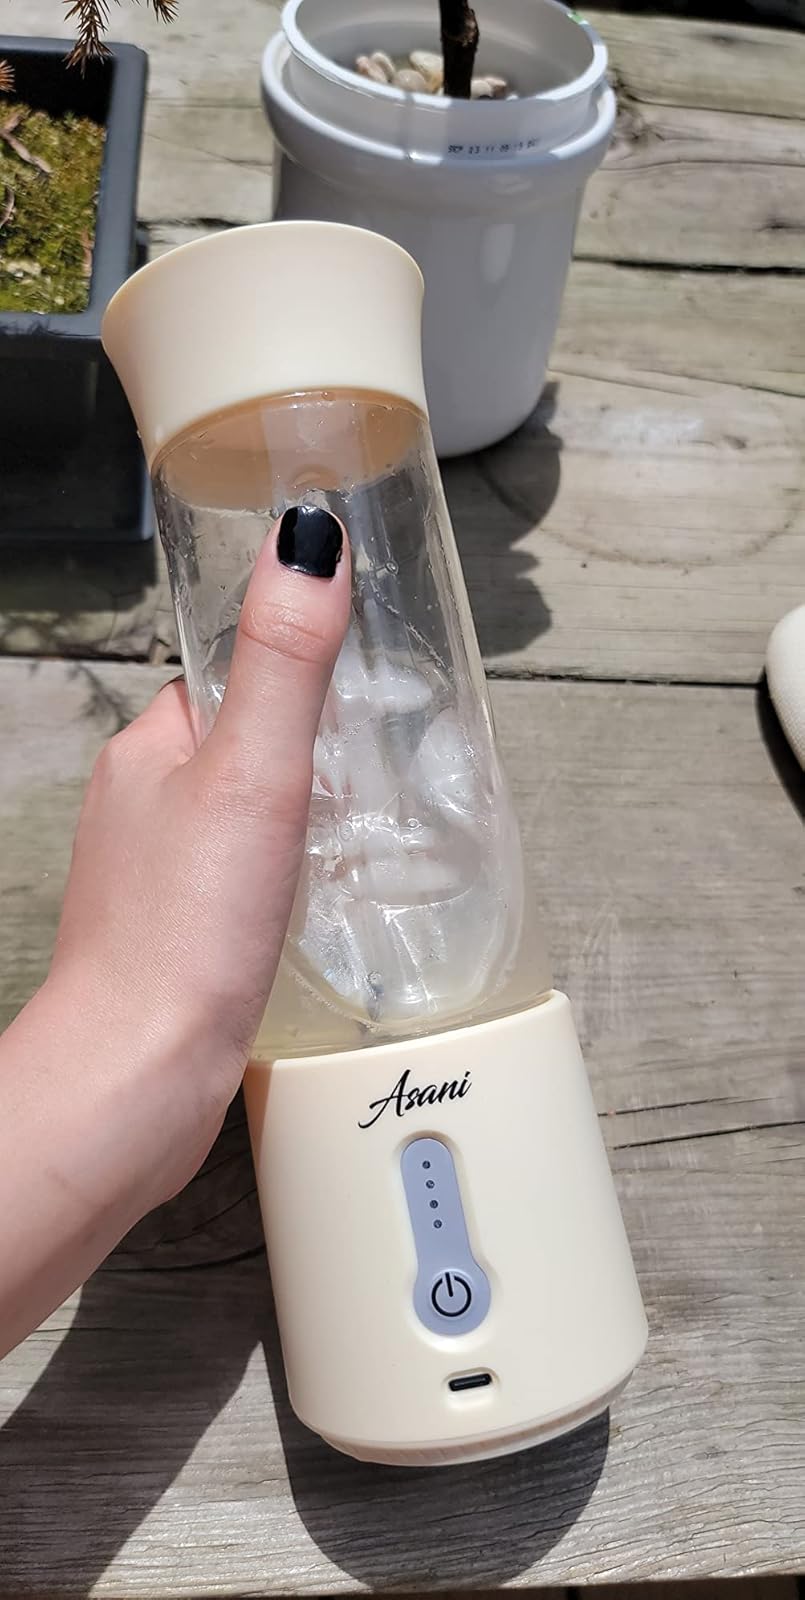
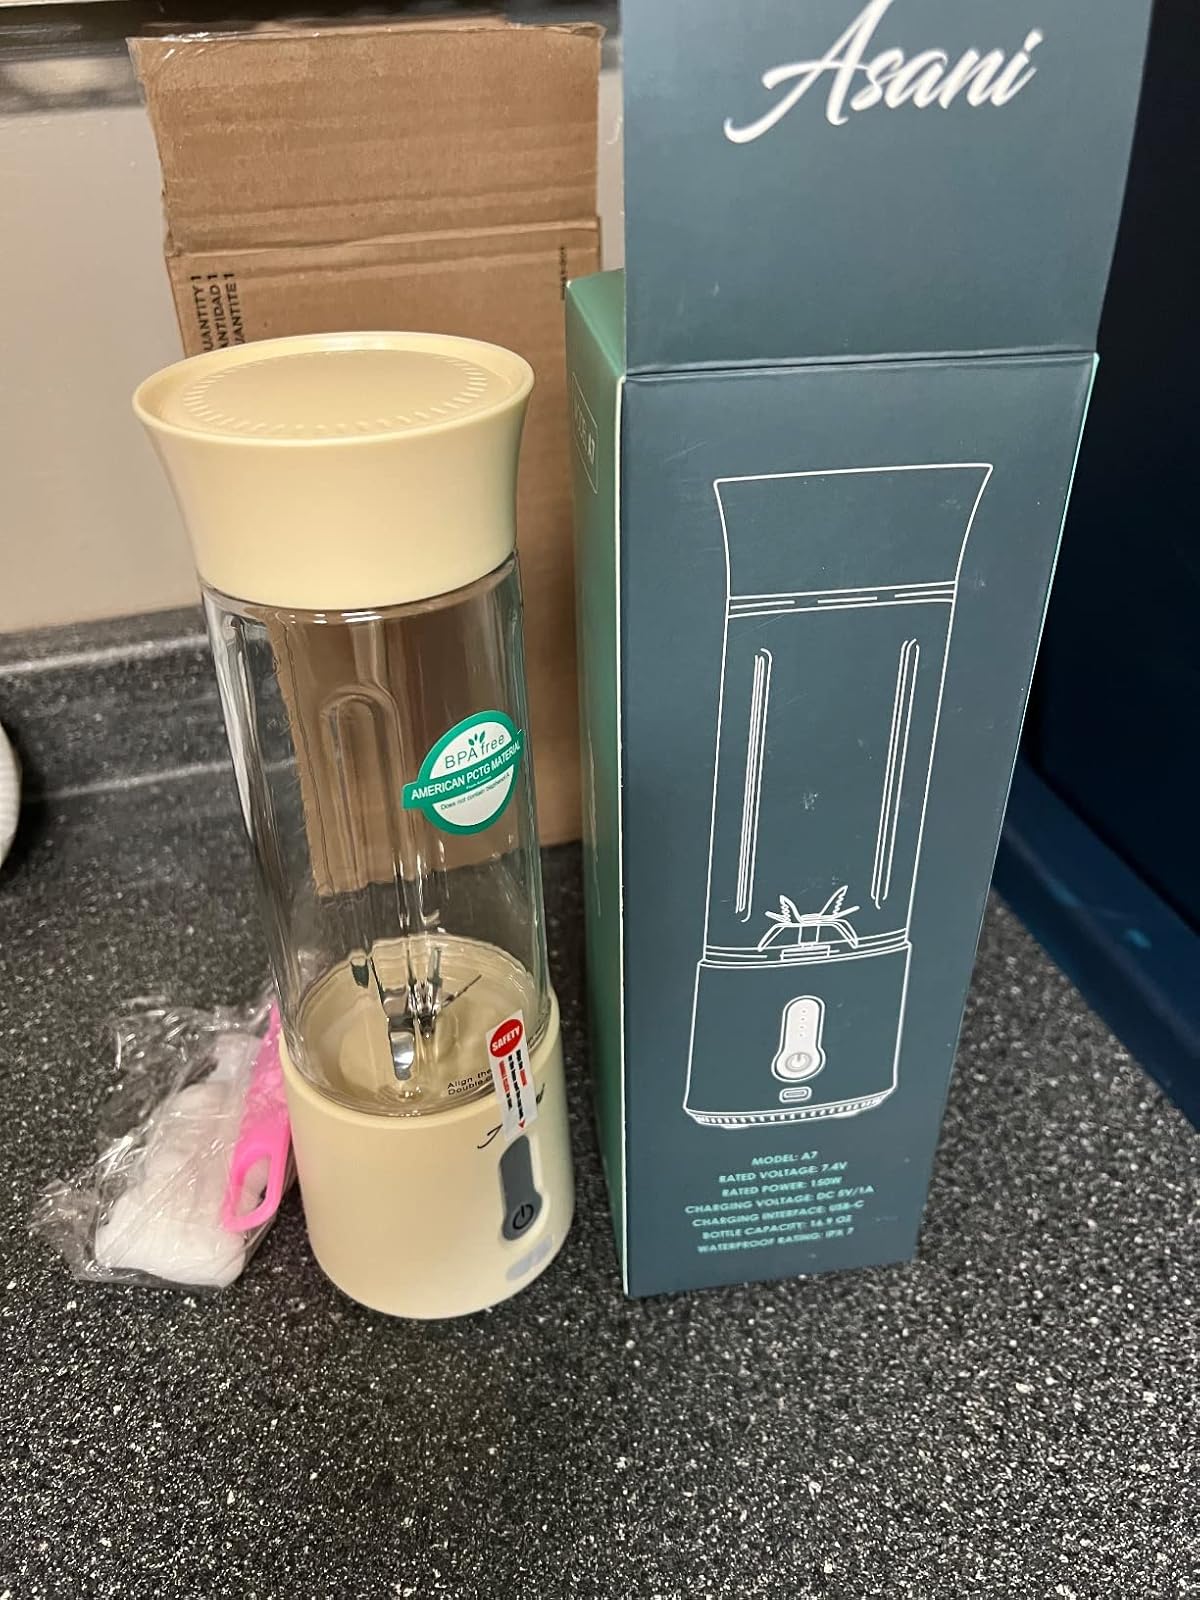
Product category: items_blender
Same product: yes